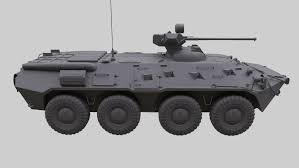
Label: BTR-80